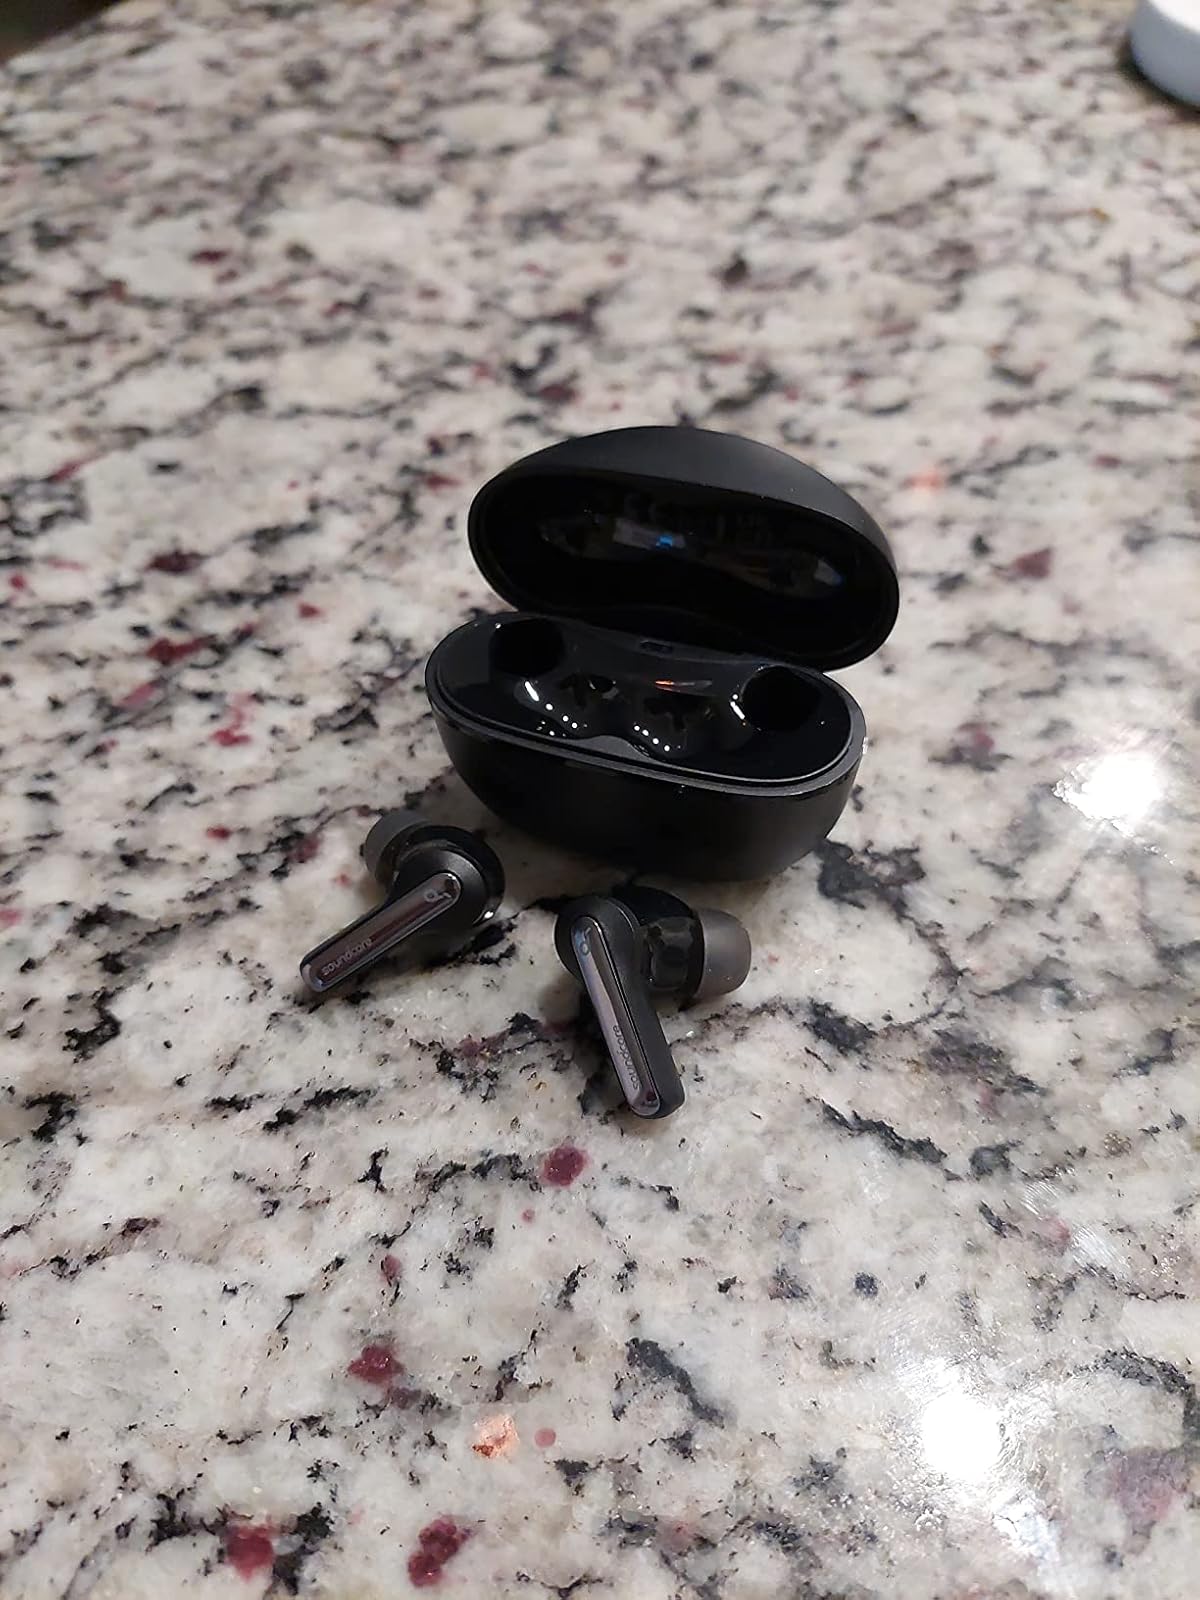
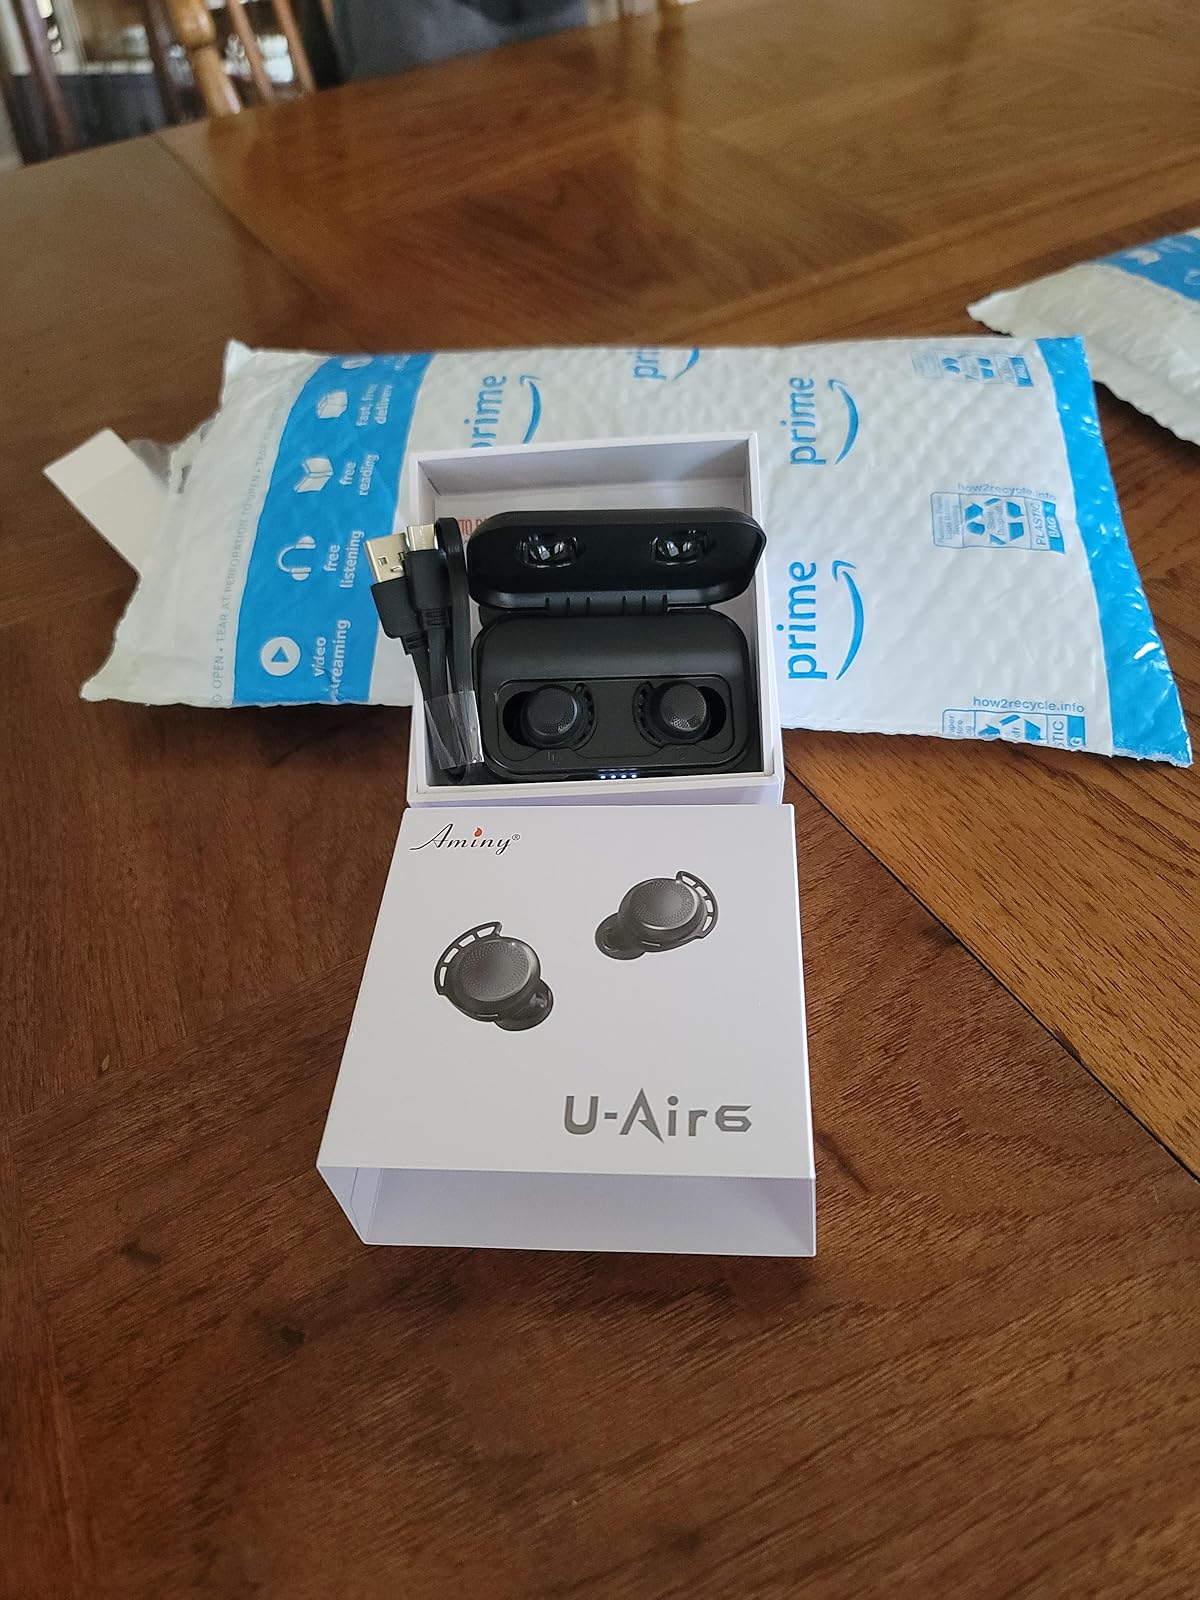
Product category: earbuds
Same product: no